Silver King Ranch

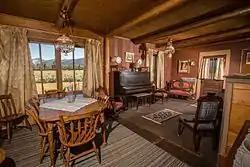
Inside the house

The Silver King Ranch is a historic ranch in Lewis and Clark County, Montana, U.S.. It includes meadows and two creeks: Landers Fork Creek and Indian Meadows Creek. There are also several buildings, including Owen Byrne Residence, a two-story log cabin whose construction was completed in 1914. It has been listed on the National Register of Historic Places since March 10, 1992.